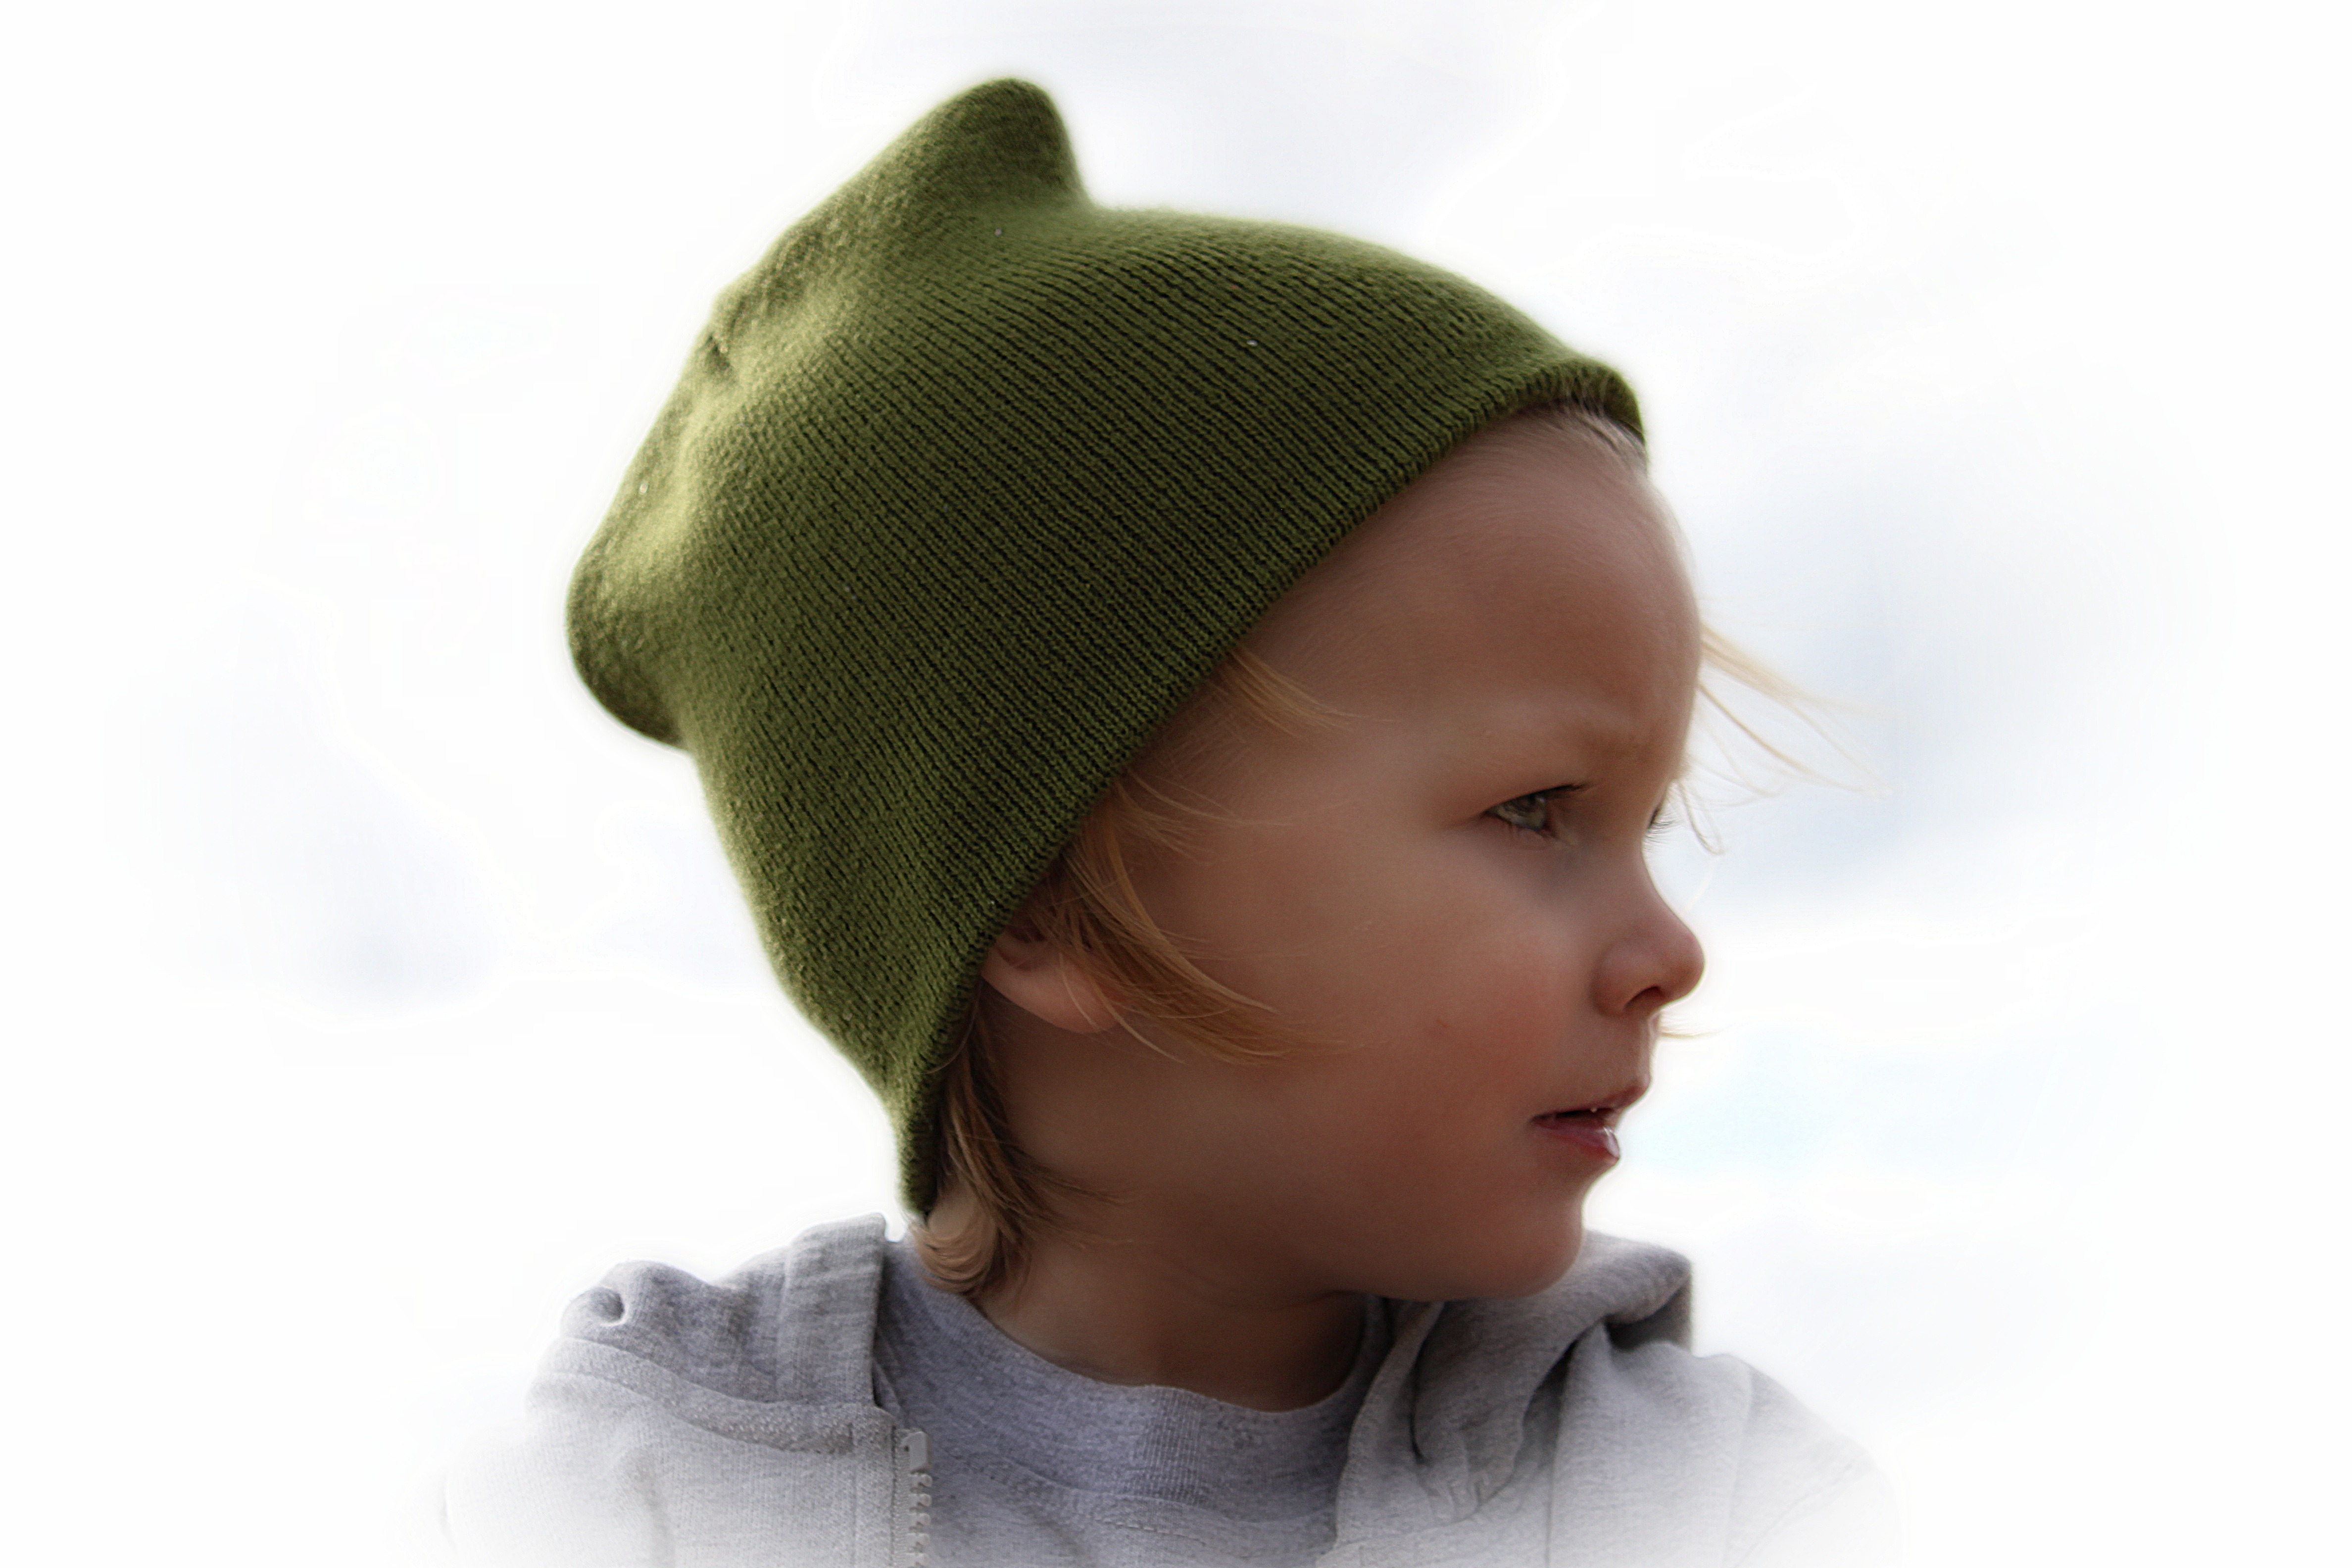
boy, portrait, child, hat, clothing, baby, headgear, beanie, sun hat, face, cap, head, bonnet, fashion accessory, knit cap